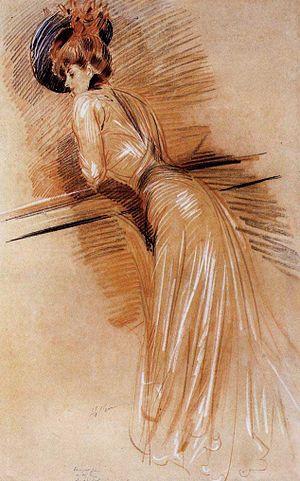
L'élégance est une appréciation esthétique positive. Une personne élégante élit, c'est-à-dire choisit, le meilleur dans le domaine de la tenue vestimentaire, de l'expression verbale, de la conduite. L'élégance est une manière d'être, de se tenir, de parler, etc. Le terme passe aisément de la personne à l'objet choisi : une tenue, un langage élégants. L'élégance se définit par l'économie de moyens et l'intégration des parties au tout, et s'oppose à l'ostentation, à la surcharge, à la recherche de l'effet.